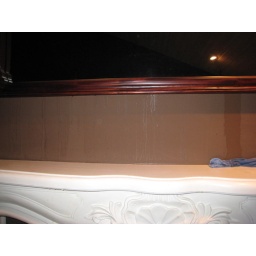
water pouring in master bedroom fireplace closeup, 12/17/08